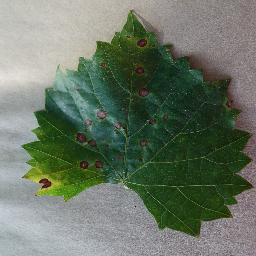
Label: Grape___Black_rot